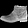
Label: Ankle boot